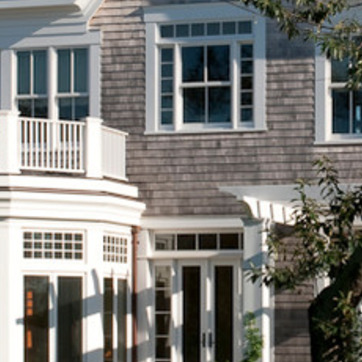
Material: other